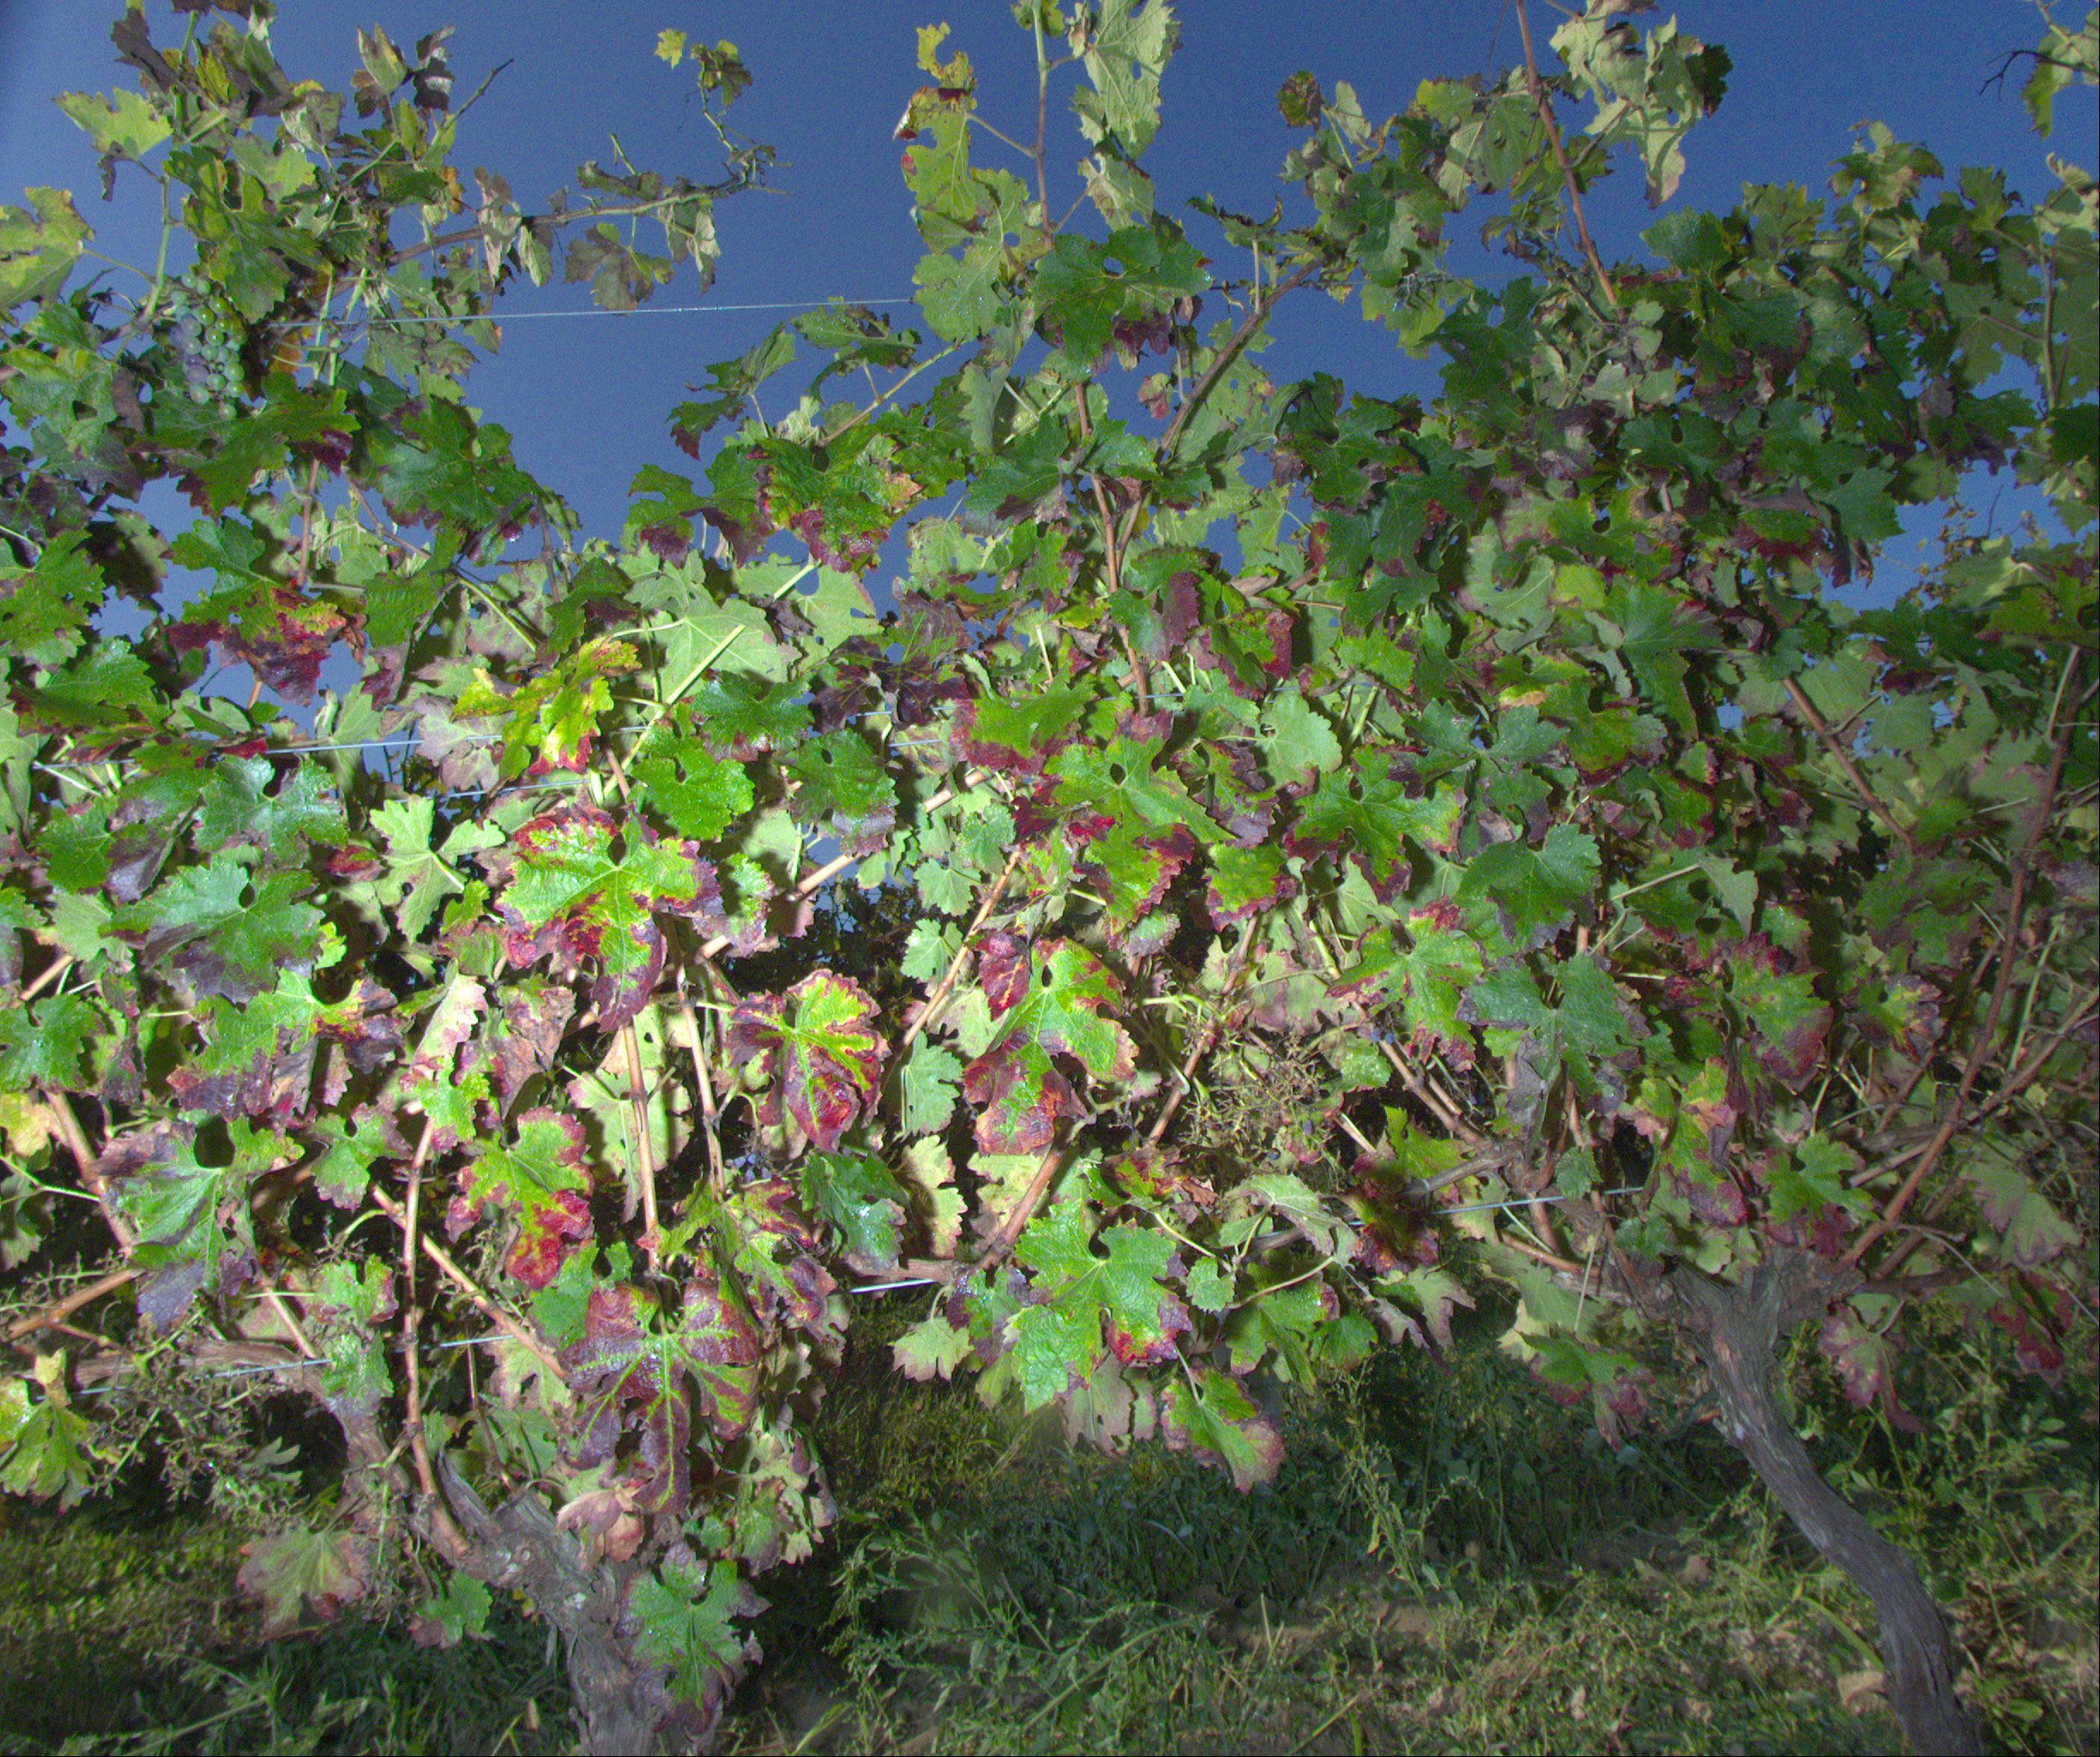
Grape variety: cabernet-sauvignon
Disease: confounding disease (conf)